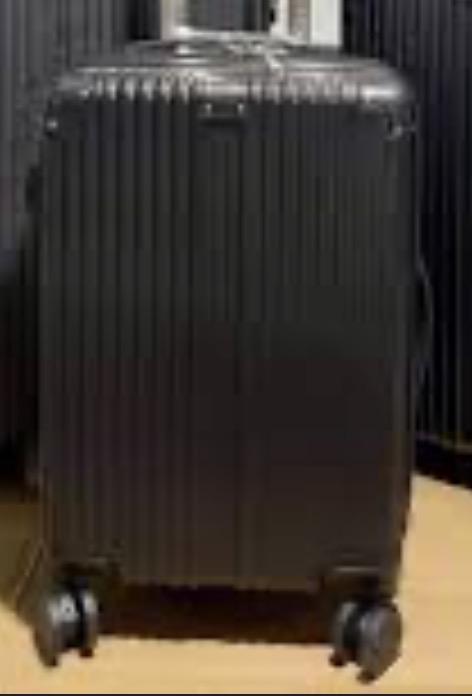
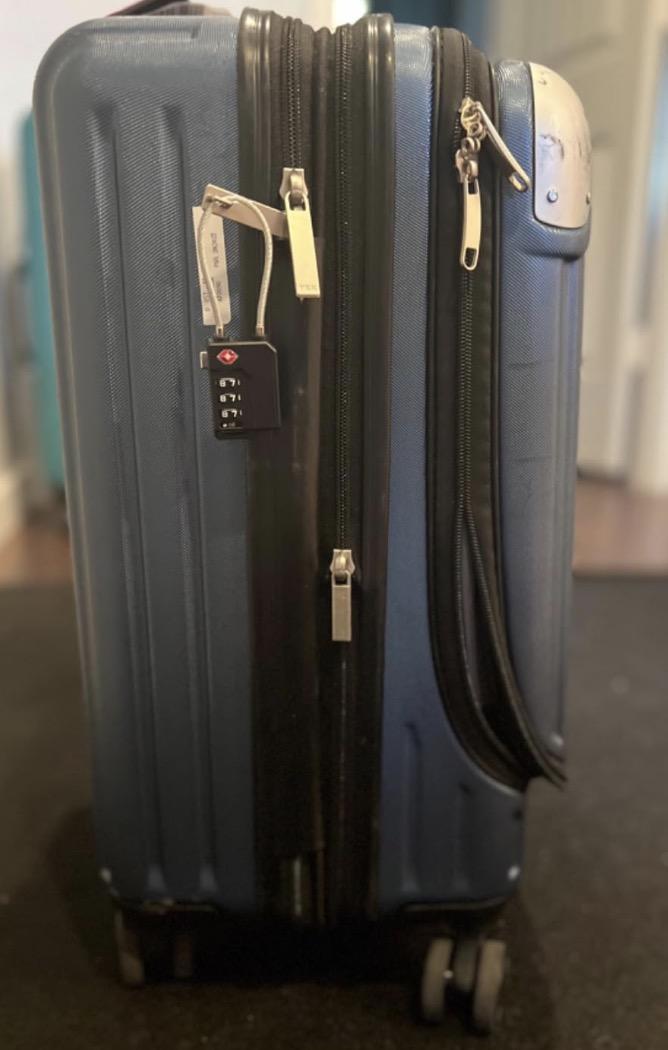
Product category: items_tea
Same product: no